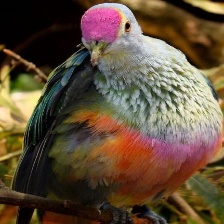
Species: SCARLET CROWNED FRUIT DOVE
Scientific name: PTILINOPUS INSULARIS